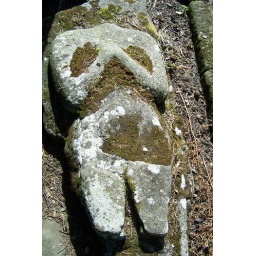
Remains of monument thrown away outside when making a new raised floor in front of the side altar.